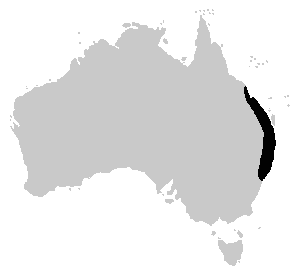
Mixophyes fasciolatus est une espèce d'amphibiens de la famille des Myobatrachidae.